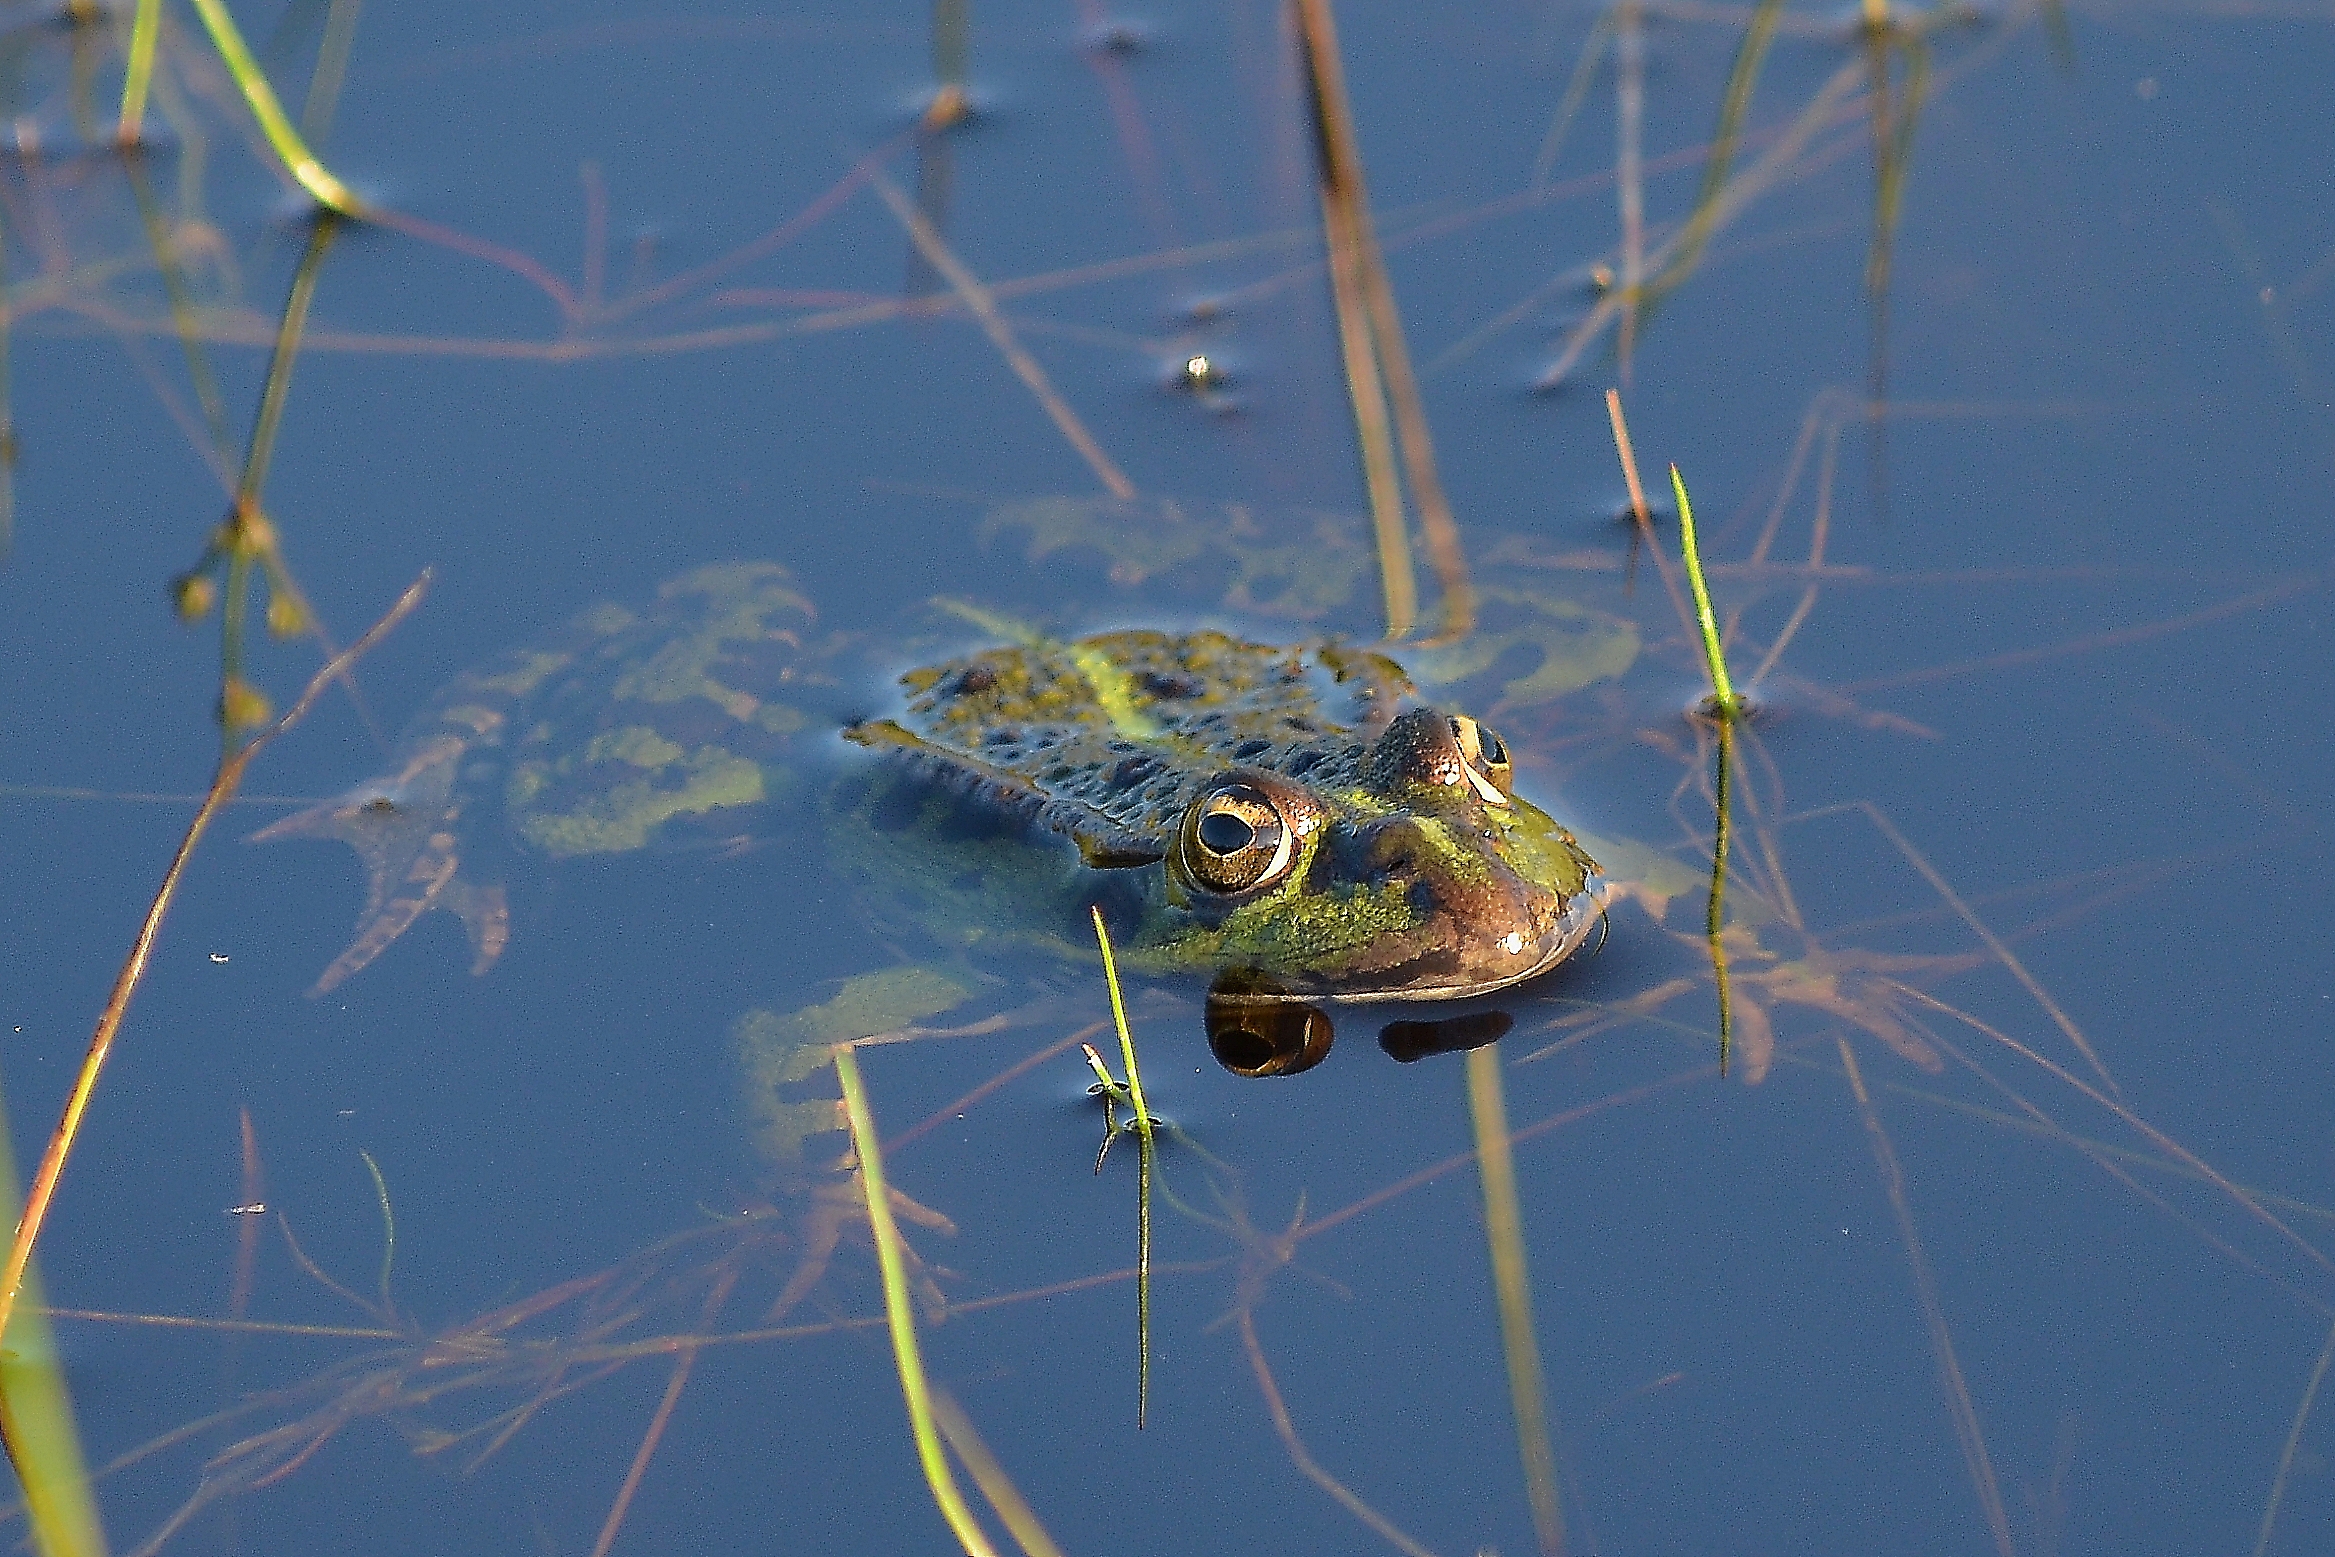
wildlife, macro, biology, frog, amphibian, fauna, animals, vertebrate, ggl1, xovesphoto, animales, gphoto, nikond5100, macro photography, organism, marine biology